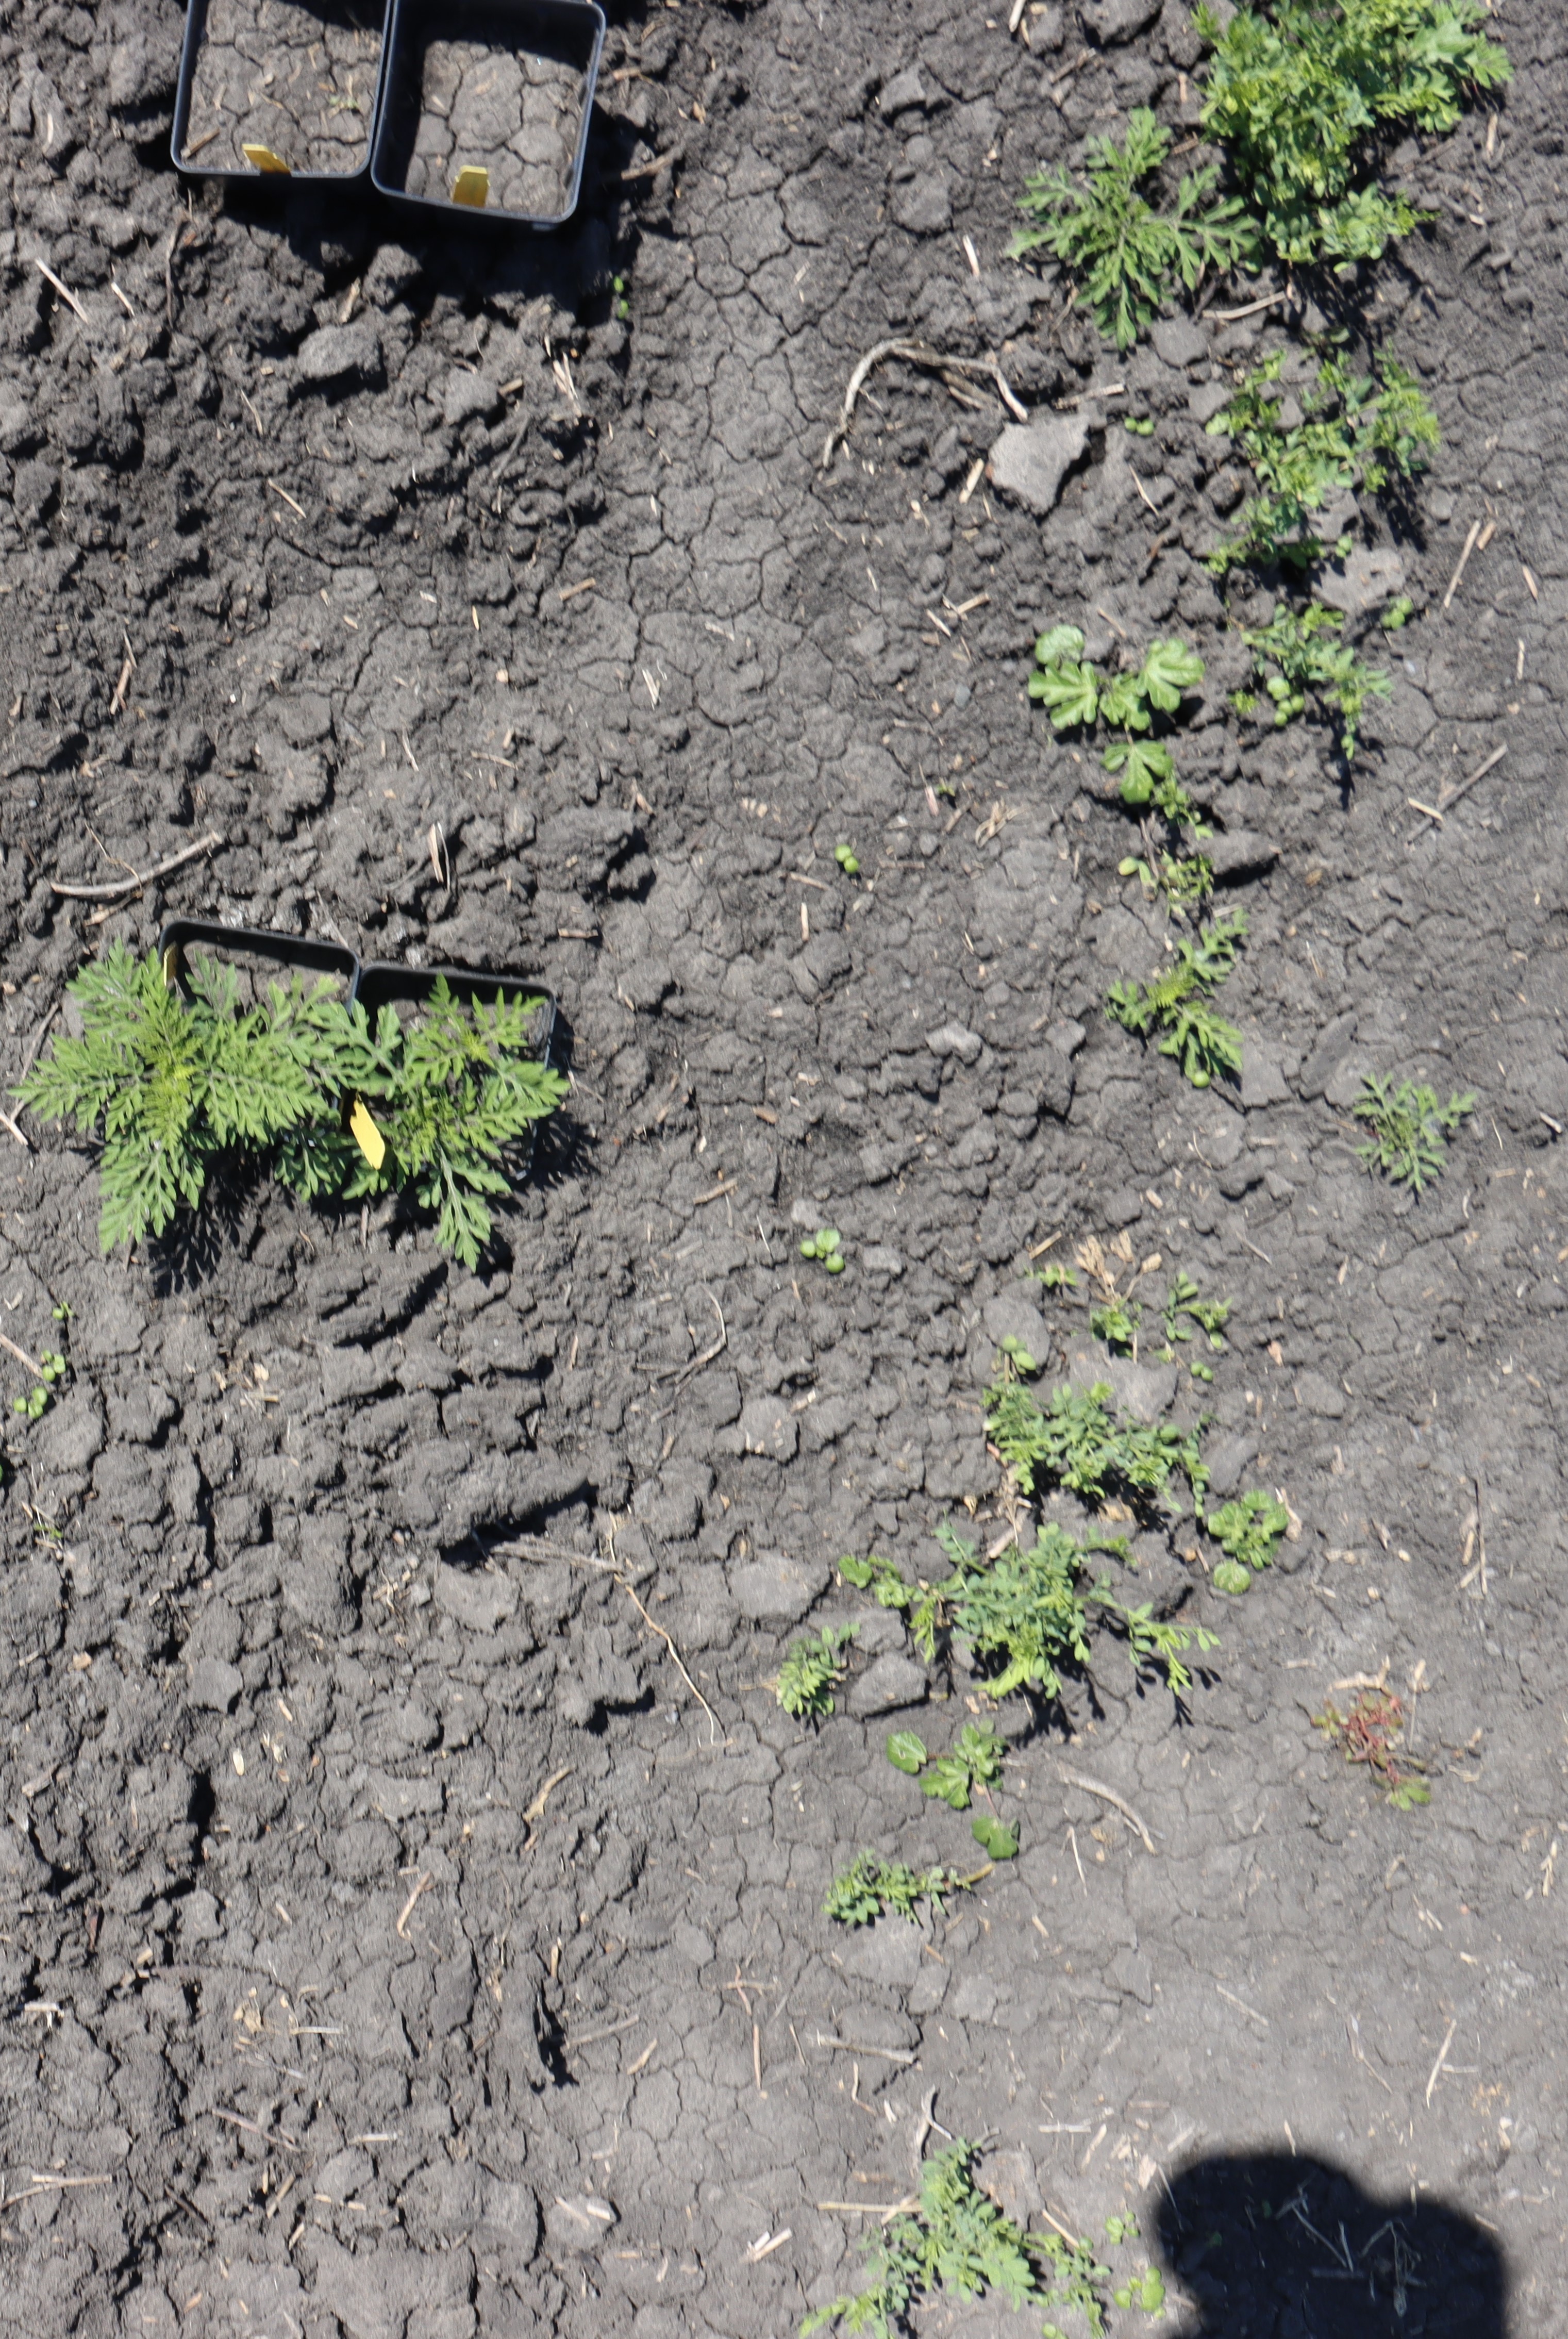
Crop: Lentil
Objects: Ragweed, Ragweed, Lentil, Lentil, Lentil, Lentil, Lentil, Ragweed, Ragweed, Lentil, Lentil, Ragweed, Lentil